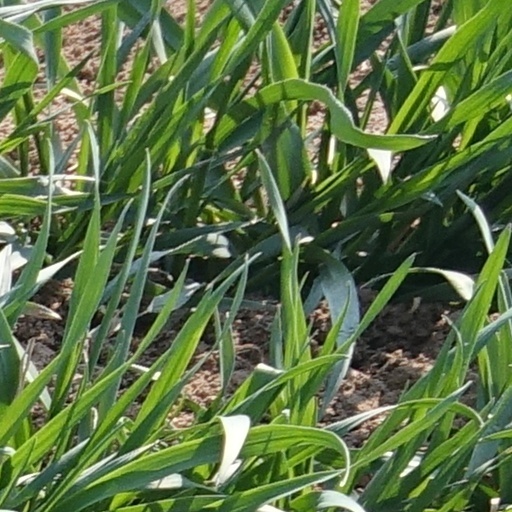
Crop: wheat